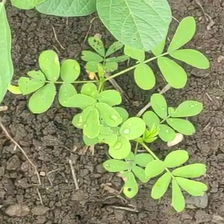
Weed species: Sicklepod_(Senna obtusifolia)